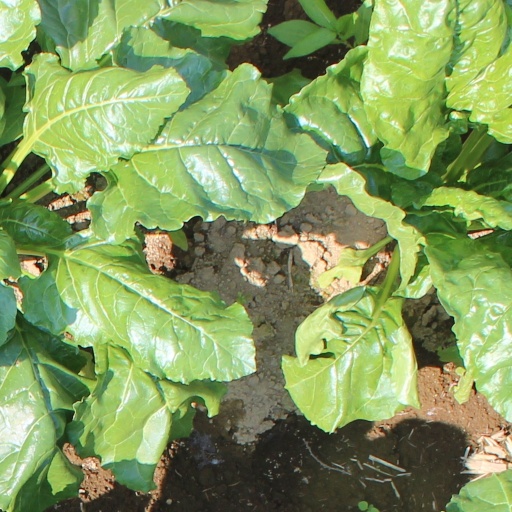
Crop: sugar beet